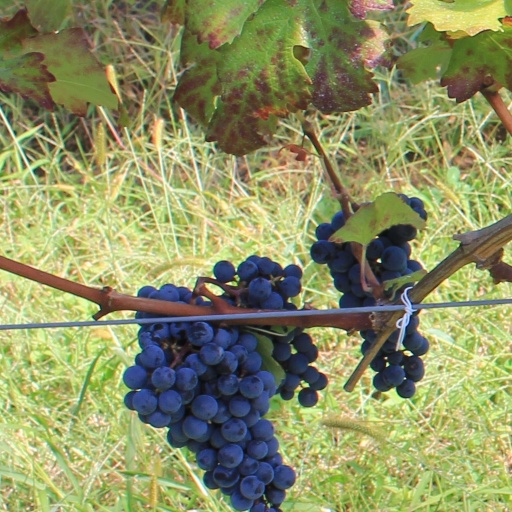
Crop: grape